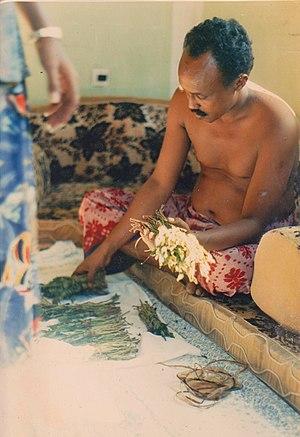
Le khat, qat ou kat, est un arbuste ou arbrisseau de la famille des Célastracées, originaire du Yémen et d'Éthiopie, dont la culture s'est étendue à l'Arabie vers le XVᵉ siècle. Il est consommé par les habitants de ces régions qui en mâchent longuement les feuilles pour leur effet stimulant et euphorisant comparable à celui de l'amphétamine.